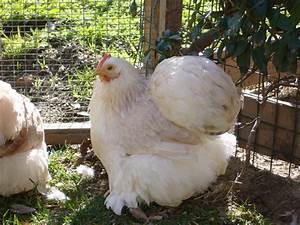
Label: chicken